Rusty Hamer

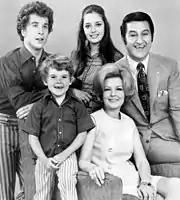
Hamer (top left) in 1970 with co-stars in "Make Room for Granddaddy".

In 1969, Hamer again reprised his role as Rusty Williams in a third reunion special, "Make Room for Granddaddy". The special aired on CBS on September 14. Due to the ratings success of the reunion specials, ABC created a weekly sequel series, also titled "Make Room for Granddaddy", for their fall 1970 schedule. The series premiered on September 24, 1970, but failed to catch on with audiences. "Make Room for Granddaddy" was cancelled after one season. It was Hamer's final acting role.